William de Grey, 1st Baron Walsingham

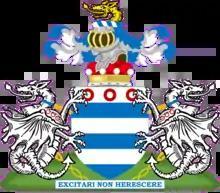
Arms of Grey, Barons Walsingham: "Barry of six argent and azure, in chief three annulets gules"; crest: "A wyvern's head or"; supporters: "Two wyverns regardant argent collard azure chained or and charged on the breast with three annulets gules"; motto: "Excitari Non Herescere" ("to be spirited not inactive")

William de Grey, 1st Baron Walsingham PC KC (7 July 1719 – 9 May 1781), was a British lawyer, judge and politician. He served as Lord Chief Justice of the Common Pleas between 1771 and 1780.